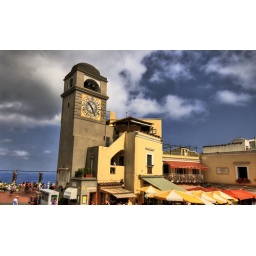
A picture of the clock tower in the center of Capri Town on the island of Capri.